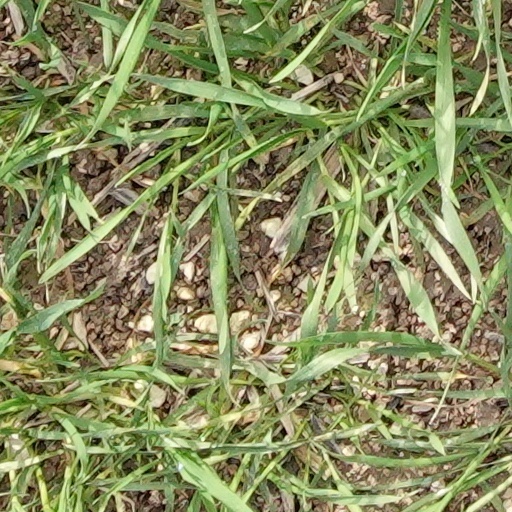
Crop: wheat